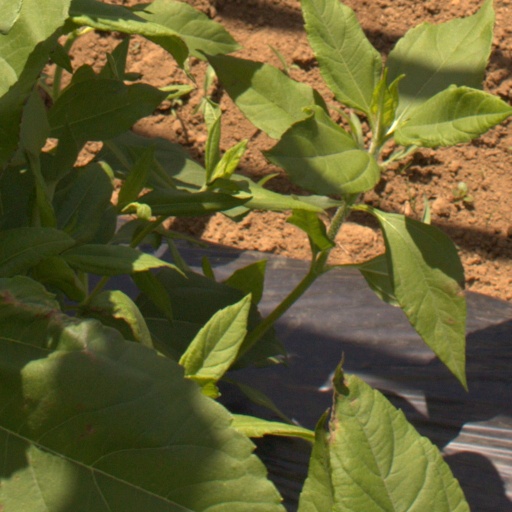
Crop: Jerusalem artichoke